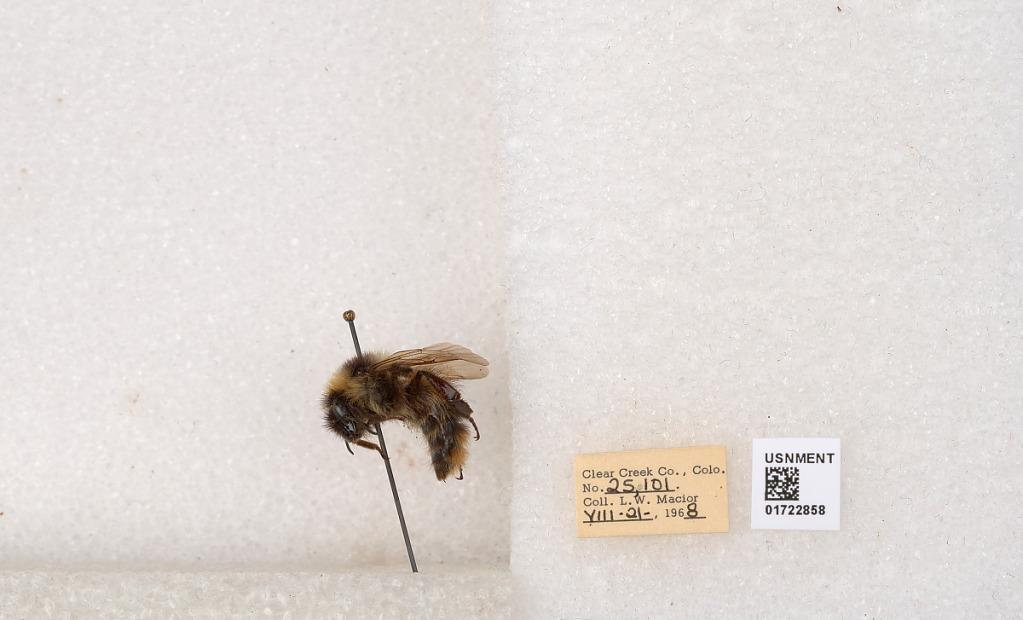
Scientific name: Bombus kirbyellus
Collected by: L. Macior
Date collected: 1968-8-21
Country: United States
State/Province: Colorado
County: Clear Creek
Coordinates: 39.6891, -105.644